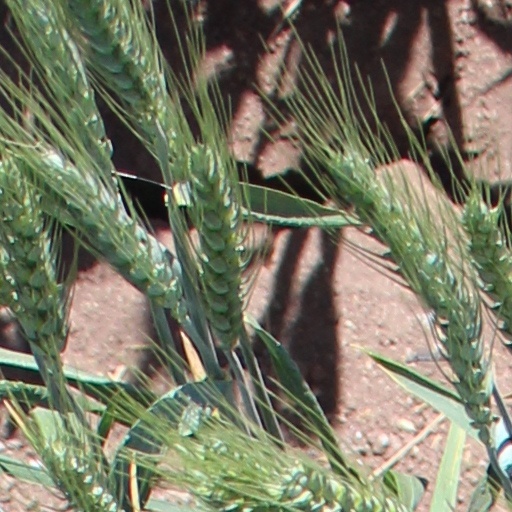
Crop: wheat